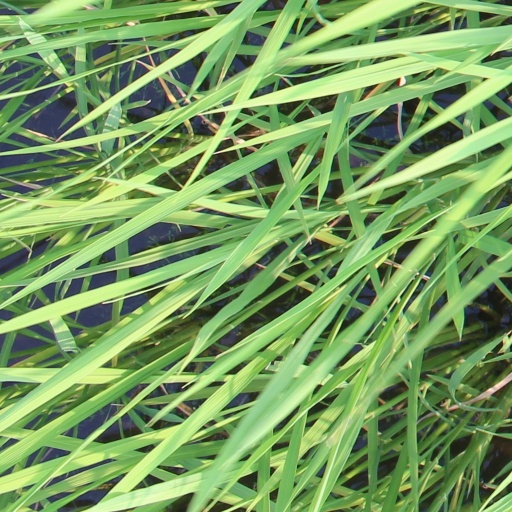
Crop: rice